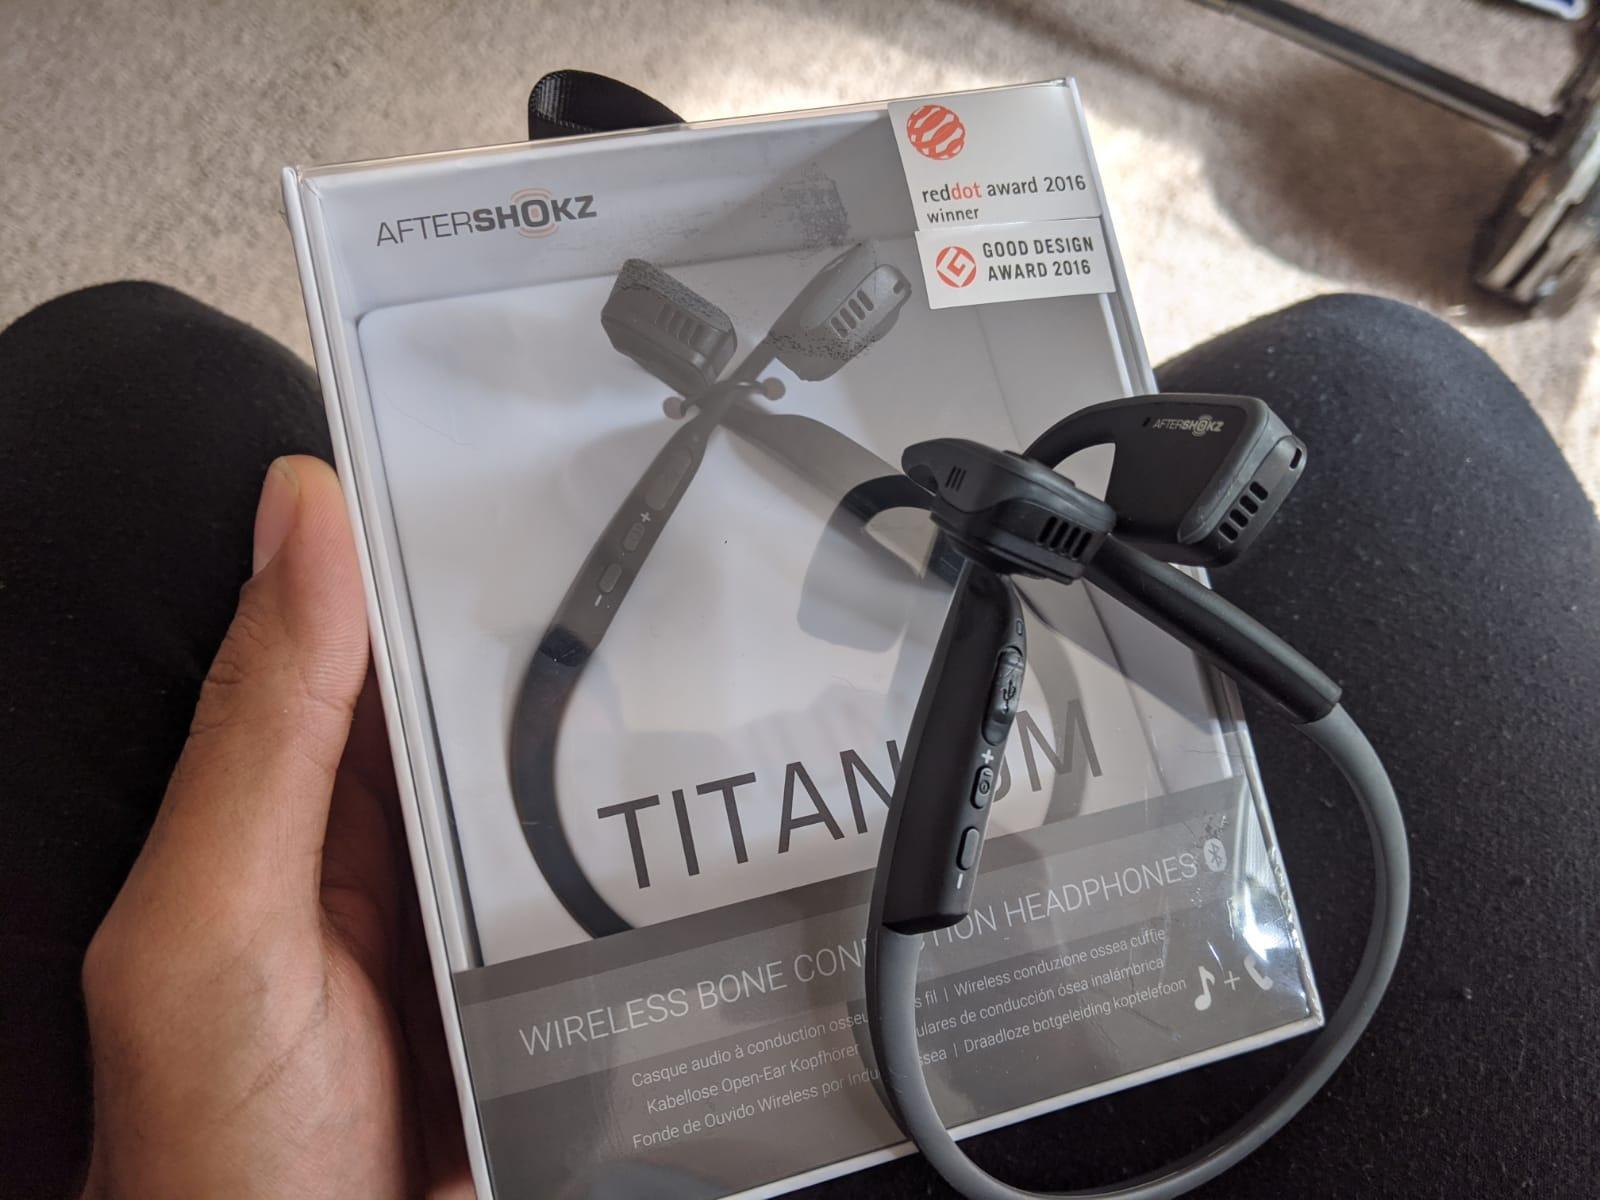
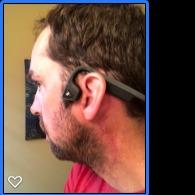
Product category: headphones
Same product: yes